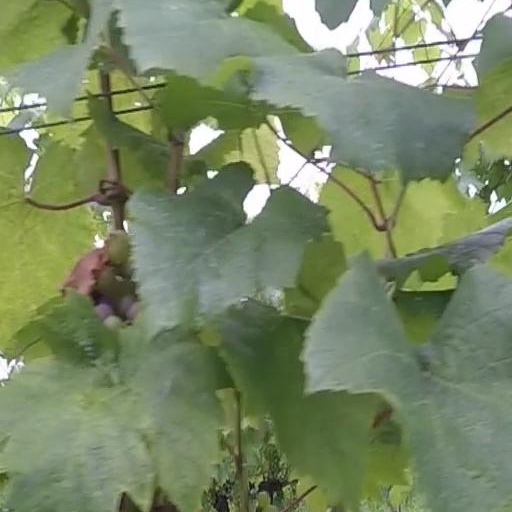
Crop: grape